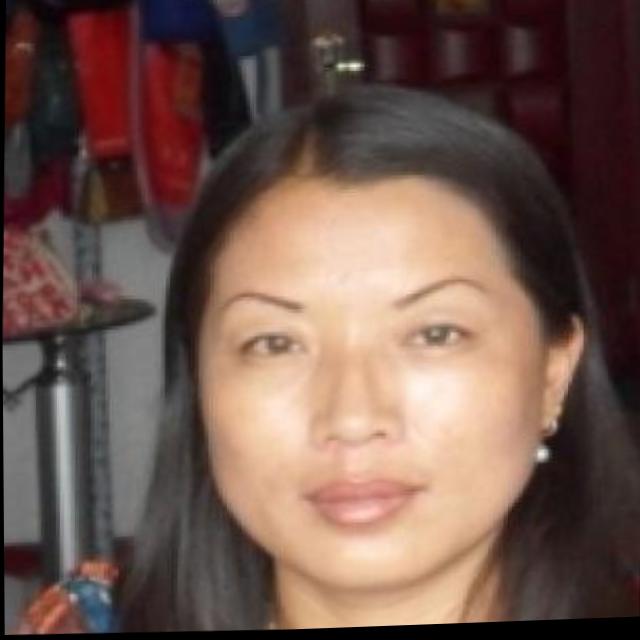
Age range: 21-44